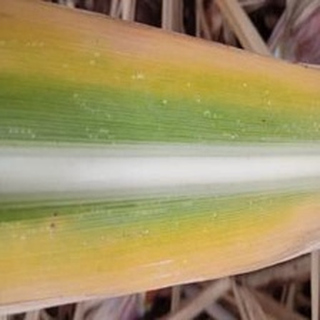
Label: sugarcane_yellow_leaf_disease